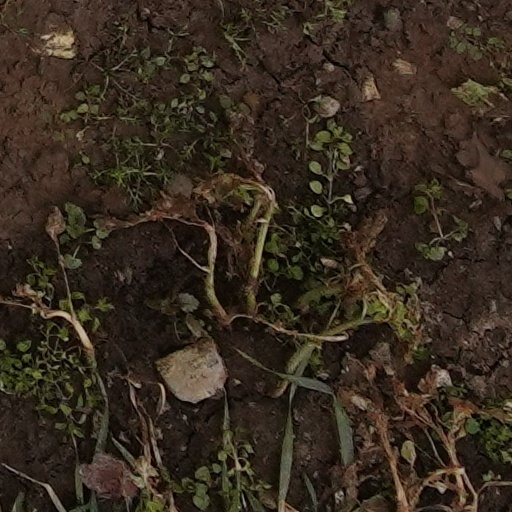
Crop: wheat